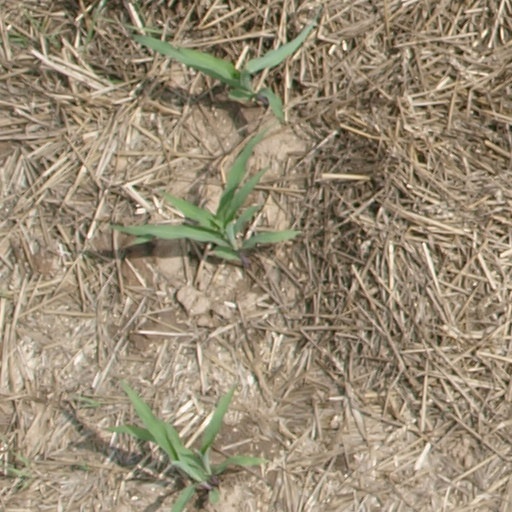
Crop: maize; corn